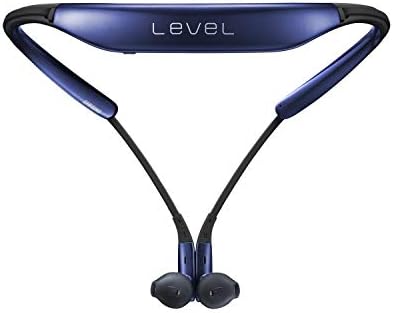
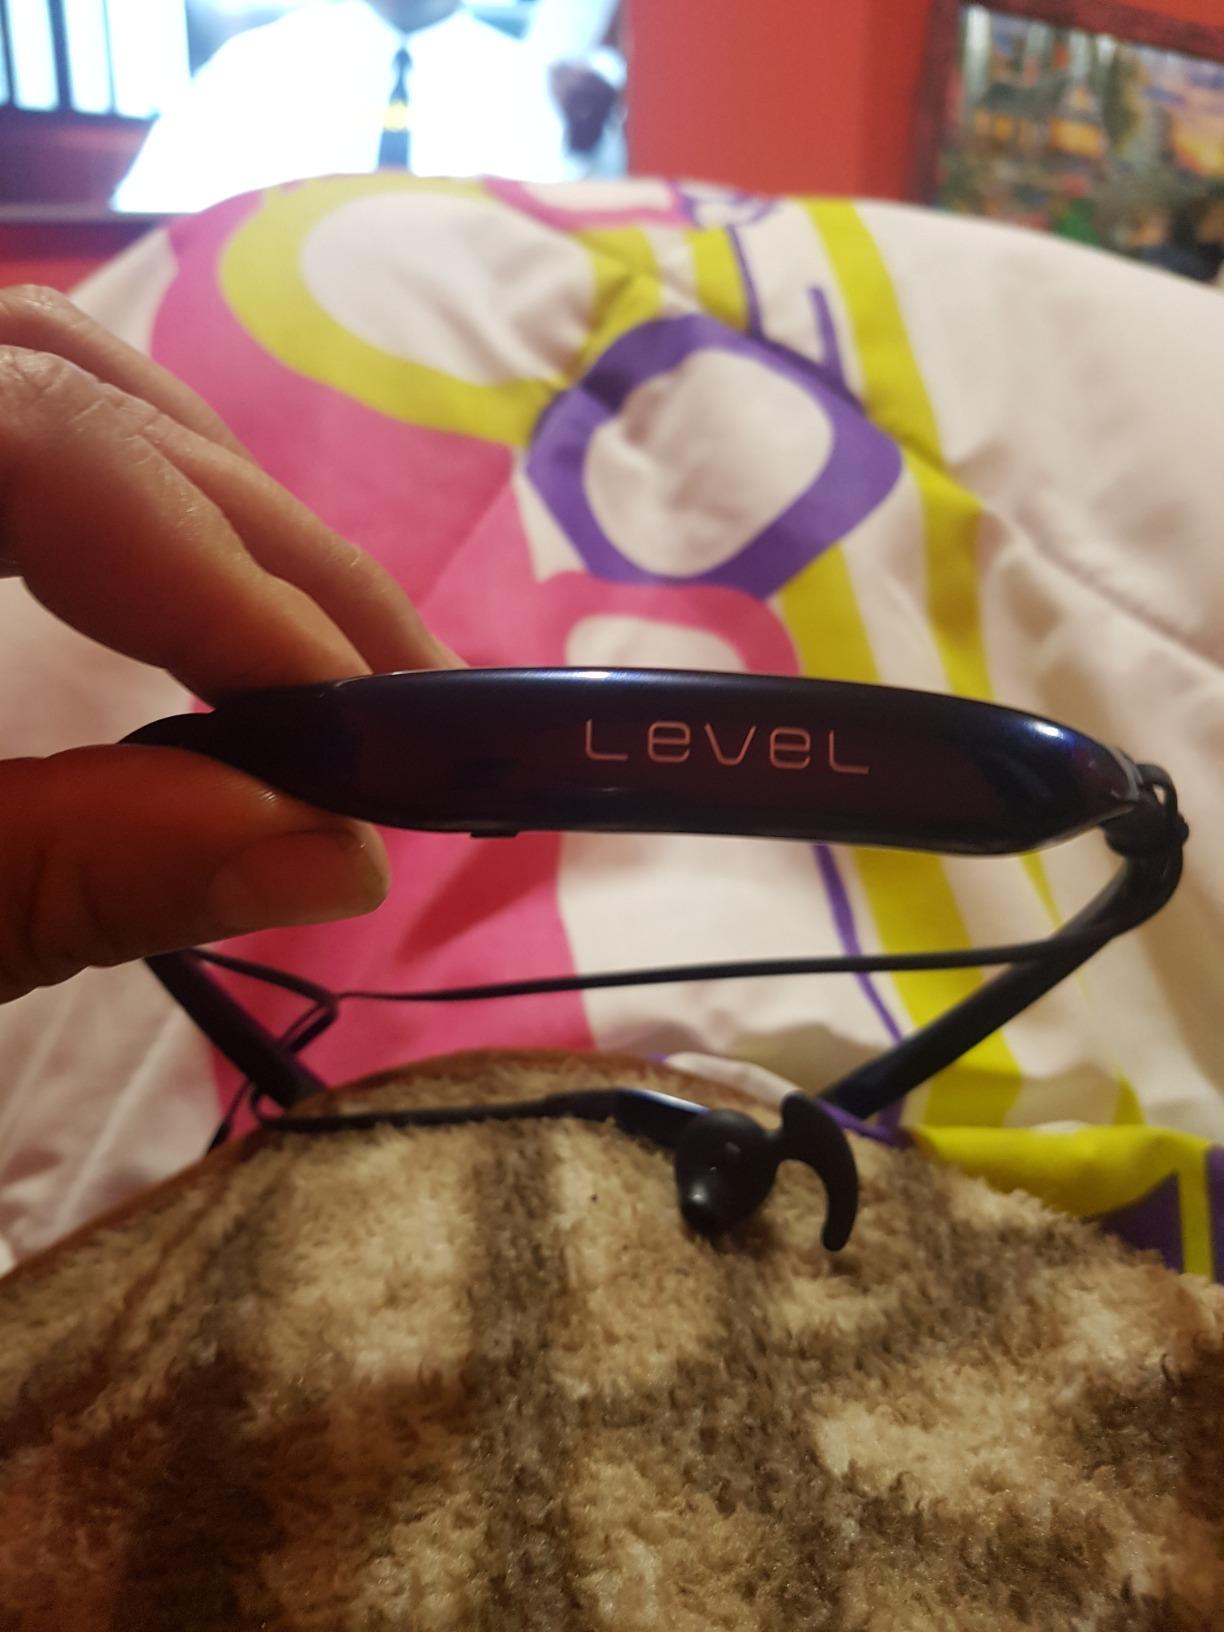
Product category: headphones
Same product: yes